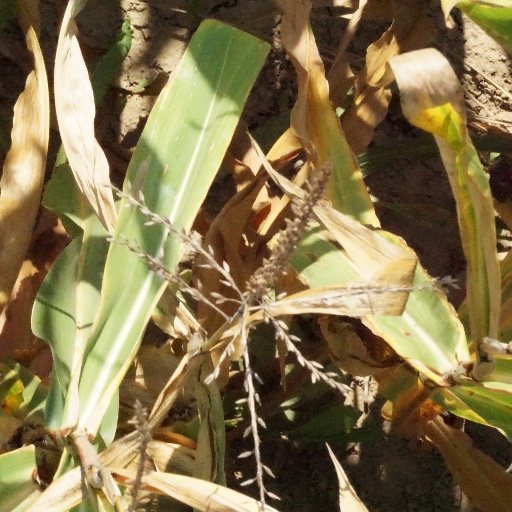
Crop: maize; corn